N. Ravikiran

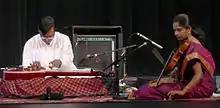
Ravikiran with Akkarai Subhalakshmi

Ravikiran also established himself as a string instrumentalist at an early age. In July 1985, he set a record with a 24-hour non-stop solo concert in Chennai. He won an exemption to perform professional concerts for Indian Radio and Television (Doordarshan) at age 12 and was invited to represent his country in Festivals of India in France (1985), Switzerland (1987), Germany (1992), Brazil (2012) and countries like Poland, Czech Republic, Austria and Yugoslavia (1997). He has performed extensively in major events and venues across the world including the Chicago World Music Festival, Theatre de la Ville Paris, Europalia Festival, Belgium, Millennium Festival (UK), Rudolstadt Festival, Germany, Masters of Indian Music, Budapest, Sadlers Wells & Tate Modern (UK), Esplanade Festival (Singapore), Oji Hall (Tokyo), Harborfront Festival, Canada, Cleveland Festival & Madison Festival (USA).